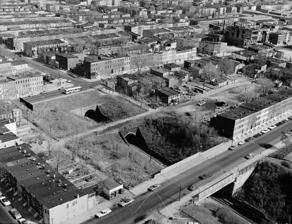
Building: Baltimore and Potomac Tunnel
Country: United States of America
Year built: 1873
It has been suggested that  this article be split into a new article titled Frederick Douglass Tunnel . ( discuss ) ( November 2023 ) Railroad tunnel near Baltimore, Maryland West portal of B&P Tunnel in 1977. The Baltimore and Potomac Tunnel (or B&P Tunnel ) is a double-tracked , masonry arch railroad tunnel on the Northeast Corridor in Baltimore , Maryland, just west of Pennsylvania Station . Opened in 1873, the tunnel is used by about 140 Amtrak and MARC passenger trains and two freight trains every day, as of 2008. The 7,669-foot (2,338 m) tunnel, which passes under the Baltimore neighborhoods of Bolton Hill , Madison Park, and Upton , consists of a single tube with two tracks. It is punctuated by two open-air cuts for ventilation of exhaust fumes and smoke—Pennsylvania Avenue Opening and John Street Opening—that divide the main tunnel into three "sub-tunnels", designated (from south to north) Gilmor Street Tunnel, Wilson Street Tunnel, and John Street Tunnel. History and operations Constructed by the Baltimore and Potomac Railroad under Winchester Street and Wilson Street in Baltimore , the tunnel opened on June 29, 1873. The construction of the tunnel required 13 million bricks and the waste dirt was used to shore up several areas of the city allowing for the construction of more homes and buildings. The B&P tunnel allowed the Pennsylvania Railroad (PRR) direct access to Washington, D.C. , for the first time by connecting its Northern Central Railway affiliate, which arrived in Baltimore from the north, to the Baltimore and Potomac's new spur, which ran to Washington, D.C. Between 1916 and 1917, the PRR expanded the tunnel to accommodate larger trains. The railroad lowered the tunnel floor about 2 + 1 ⁄ 2 feet (0.76 m), underpinned the side walls, installed a concrete invert slab, and rebuilt the track structure. The bases of the tunnel walls were chipped away to improve horizontal clearance. Before the PRR electrified its New York City –Washington main line in 1935, the poorly ventilated tunnel filled with smoke from steam locomotives. The smoke also was a nuisance to the residential neighborhoods above the tunnel. In preparation for the electrified operation, the tunnel was lined with gunite to waterproof the arch and prevent icicles from shorting out the catenary wires . Financial considerations prevented the PRR from constructing a new passenger tunnel on the Presstman Street alignment, for which it previously had acquired rights. The PRR's plan had envisioned using the new Presstman Street tunnel and the original bores of the Union Tunnel for passenger operations, while the old B&P Tunnel and the newer bores of the Union Tunnel (completed in the 1930s) would have been used for freight operations. In the late 1950s, the tunnel became a hindrance to the growth of PRR's Trailer-on-Train service, which required additional vertical and horizontal clearance to accommodate semi-trailers on top of railroad flatcars . The curve at Pennsylvania Avenue was the biggest constraint. The PRR modified the tunnel walls and ceiling for a distance of 2,200 feet (670 m) to improve clearance and enable high cars and piggyback trailers to traverse the tunnel without damaging their roofs. Additionally, a 928-foot (283 m) gauntlet track was installed on southbound Track 3 to shift trains 17 inches (430 mm) closer to the middle of the tunnel. However, the gauntlet track effectively created a single-track tunnel: trains could not use Track 2 while a train was using the gauntlet track, and if a train using the gauntlet track became disabled, the tunnel would be shut down until the disabled train was moved. In addition, even with the gauntlet track, the tunnel could not accommodate cars that were taller than 16 feet 3 inches (4.95 m) or exceeded the Plate C loading gauge . In the early 1980s, the tunnel underwent rehabilitation as part of the Northeast Corridor Improvement Project . The repairs included replacing the existing invert, repairing the tunnel lining, upgrading the track structure, installing a new gauntlet track, and rehabilitating the tunnel drainage system. No fundamental change was made in the tunnel's difficult geometry. Eventually, [ when? ] the gauntlet track was removed, due to freight traffic largely shifting to the ex-Baltimore and Ohio route through the Howard Street Tunnel . Problems The tunnel has long been one of the worst bottlenecks for rail traffic along the Northeast Corridor and its maintenance is costly: A sharp curve at the south portal of the tunnel limits southbound trains to 30 mph (48 km/h) The spacing between tracks is tight [ specify ] There are water infiltration and drainage issues A mile-long, 1.34 percent grade —the steepest grade on the NEC between Philadelphia and Washington—further constrains train performance Collectively, the tunnel's height, speed, and capacity limitations threaten the ability for the Port of Baltimore to be competitive with increased shipping volumes. Plans for improvements In June 2008, the U.S. House of Representatives voted to support a study of the environmental impacts of different possible replacement tunnels. On January 28, 2010, $60 million in funding was awarded under the American Recovery and Reinvestment Act to conduct the study, but not the money that would be required for a replacement tunnel. Estimates in 2013 put the cost around $1.5 billion. An outgrowth of the ARRA funds, the B&P Tunnel Project was an environmental and engineering study by the FRA , MDOT , and Amtrak to evaluate potential improvements to the tunnel. The study held multiple open houses in 2014–2015 to share information and solicit public input. Preliminary alternatives In December 2014, the study published the Preliminary Alternatives Screening Report , in which four alternatives from 16 were selected to be carried forward for further consideration and study: Alternative 1, No Build: do nothing Alternative 2, Rebuild/Rehabilitate: improve the existing tunnel to either eliminate the need for a new tunnel or complement a new tunnel Alternative 3, Great Circle Passenger Tunnel: construct a new 10,900-foot (3,300 m) tunnel on a wide, continuous arc to the north of the existing tunnel, bypassing it entirely Alternative 11, Robert Street South: construct a new 9,500 feet (2,900 m) tunnel roughly parallel to and within 2–4 blocks of the existing tunnel Among the criteria used to evaluate the alternatives was the ability to accommodate double-stack container cars . The 12 eliminated alternatives included several that varied greatly from the existing alignment and bypassed Pennsylvania Station entirely (including one using the former I-170 right of way), as well as several that reused one or more of the three existing tunnel sections. Selected alternative In November 2016, Alternative 3B (Great Circle) was chosen as the preferred alternative in the Final Environmental Impact Statement (FEIS) over Alternative 1 (No Build) and two other variations of the Great Circle Alternative (Alternatives 3A and 3C). Highlights of Alternative 3B are: A design that permits a maximum speed of over 100 mph (160 km/h), up from 30 mph (48 km/h) for the existing tunnel. A total cost (including engineering, design, and construction) of $4.52 billion. A total project length of 3.67 mi (5.91 km), including a 2 mi (3.2 km) tunnel with four single-track tubes. Three diesel exhaust ventilation facilities. Approximately 2:30 in travel time savings for Amtrak trains and 1:50 for MARC trains, compared to the existing tunnel. Reconstruction of the West Baltimore MARC Station with high-level platforms. Displacement of 22 residences and six businesses. The Federal Railroad Administration released its Record of Decision on the new tunnel, the final step in the NEPA process, in March 2017. Final plan In June 2021, Amtrak and Maryland announced that they would be moving forward with design and construction of the new tunnel, albeit with several significant changes from the previously announced plan (Alternative 3B): The number of single-track tubes is reduced from four to two; the third and fourth single-track tubes could be constructed in the future if funding becomes available. The design is revised to only accommodate electric trains, requiring the MARC Penn Line to be converted from a mix of diesel and electric locomotives to all-electric power. The project is revised to remove the ability to accommodate double-stack freight trains in the new tunnel and instead maintains the B&P Tunnel for use by diesel powered freight trains. The changes were made to reduce the project's cost by $1 billion and to address concerns about diesel exhaust fumes from communities near the ventilation facilities. The changes did not trigger the need for a new Environmental Impact Statement. Frederick Douglass Tunnel The new tunnel, which will be named for Frederick Douglass , is scheduled to open in 2035. Amtrak started the process to procure construction services in June 2022. On January 30, 2023, President Joe Biden visited the tunnel to kick off the project and promote the $1 trillion Infrastructure Investment and Jobs Act (IIJA). Biden, who had taken "a thousand trips" through the tunnel on Amtrak between Wilmington and Washington during his time as Senator from Delaware, remarked that "you wonder how in the hell [the B&P Tunnel] is still standing". Amtrak was awarded $4.7 billion in Infrastructure Investment and Jobs Act funds in November 2023. Amtrak and Maryland MTA will contribute an additional $1.2 billion. Amtrak awarded a construction contract in February 2024 and demolition of several buildings began later that month. See also Pennsylvania Station (Baltimore) Union Tunnel (Baltimore) Howard Street Tunnel , another rail tunnel under Baltimore that's part of the former Baltimore Belt Line . References